2019 College Football Playoff National Championship

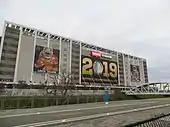
Levi's Stadium prior to the 2019 College Football Playoff National Championship

The College Football Playoff selection committee selected four teams to advance to the playoff. The bowl selection show took place on December 2. The top-ranked Alabama Crimson Tide faced the fourth-ranked Oklahoma Sooners in the Orange Bowl, and the second-ranked Clemson Tigers faced the third-ranked Notre Dame Fighting Irish in the Cotton Bowl, both held on December 29. Alabama defeated Oklahoma, 45–34, and Clemson defeated Notre Dame, 30–3.